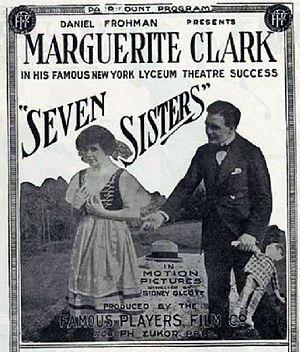
The Seven Sisters est un film muet américain, réalisé par Sidney Olcott pour Famous Players avec Marguerite Clark comme vedette, sorti aux États-Unis en 1915.